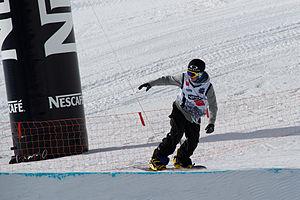
Niklas Mattsson, né le 16 mars 1992, est un snowboardeur suédois spécialisé dans les épreuves de Big Air et de slopestyle. Il débute en Coupe du monde en 2009 à Londres et gagne en Big Air à Stockholm en novembre 2011. Il est double vice-champion du monde, en 2011 au slopestyle et en 2013 au Big Air.